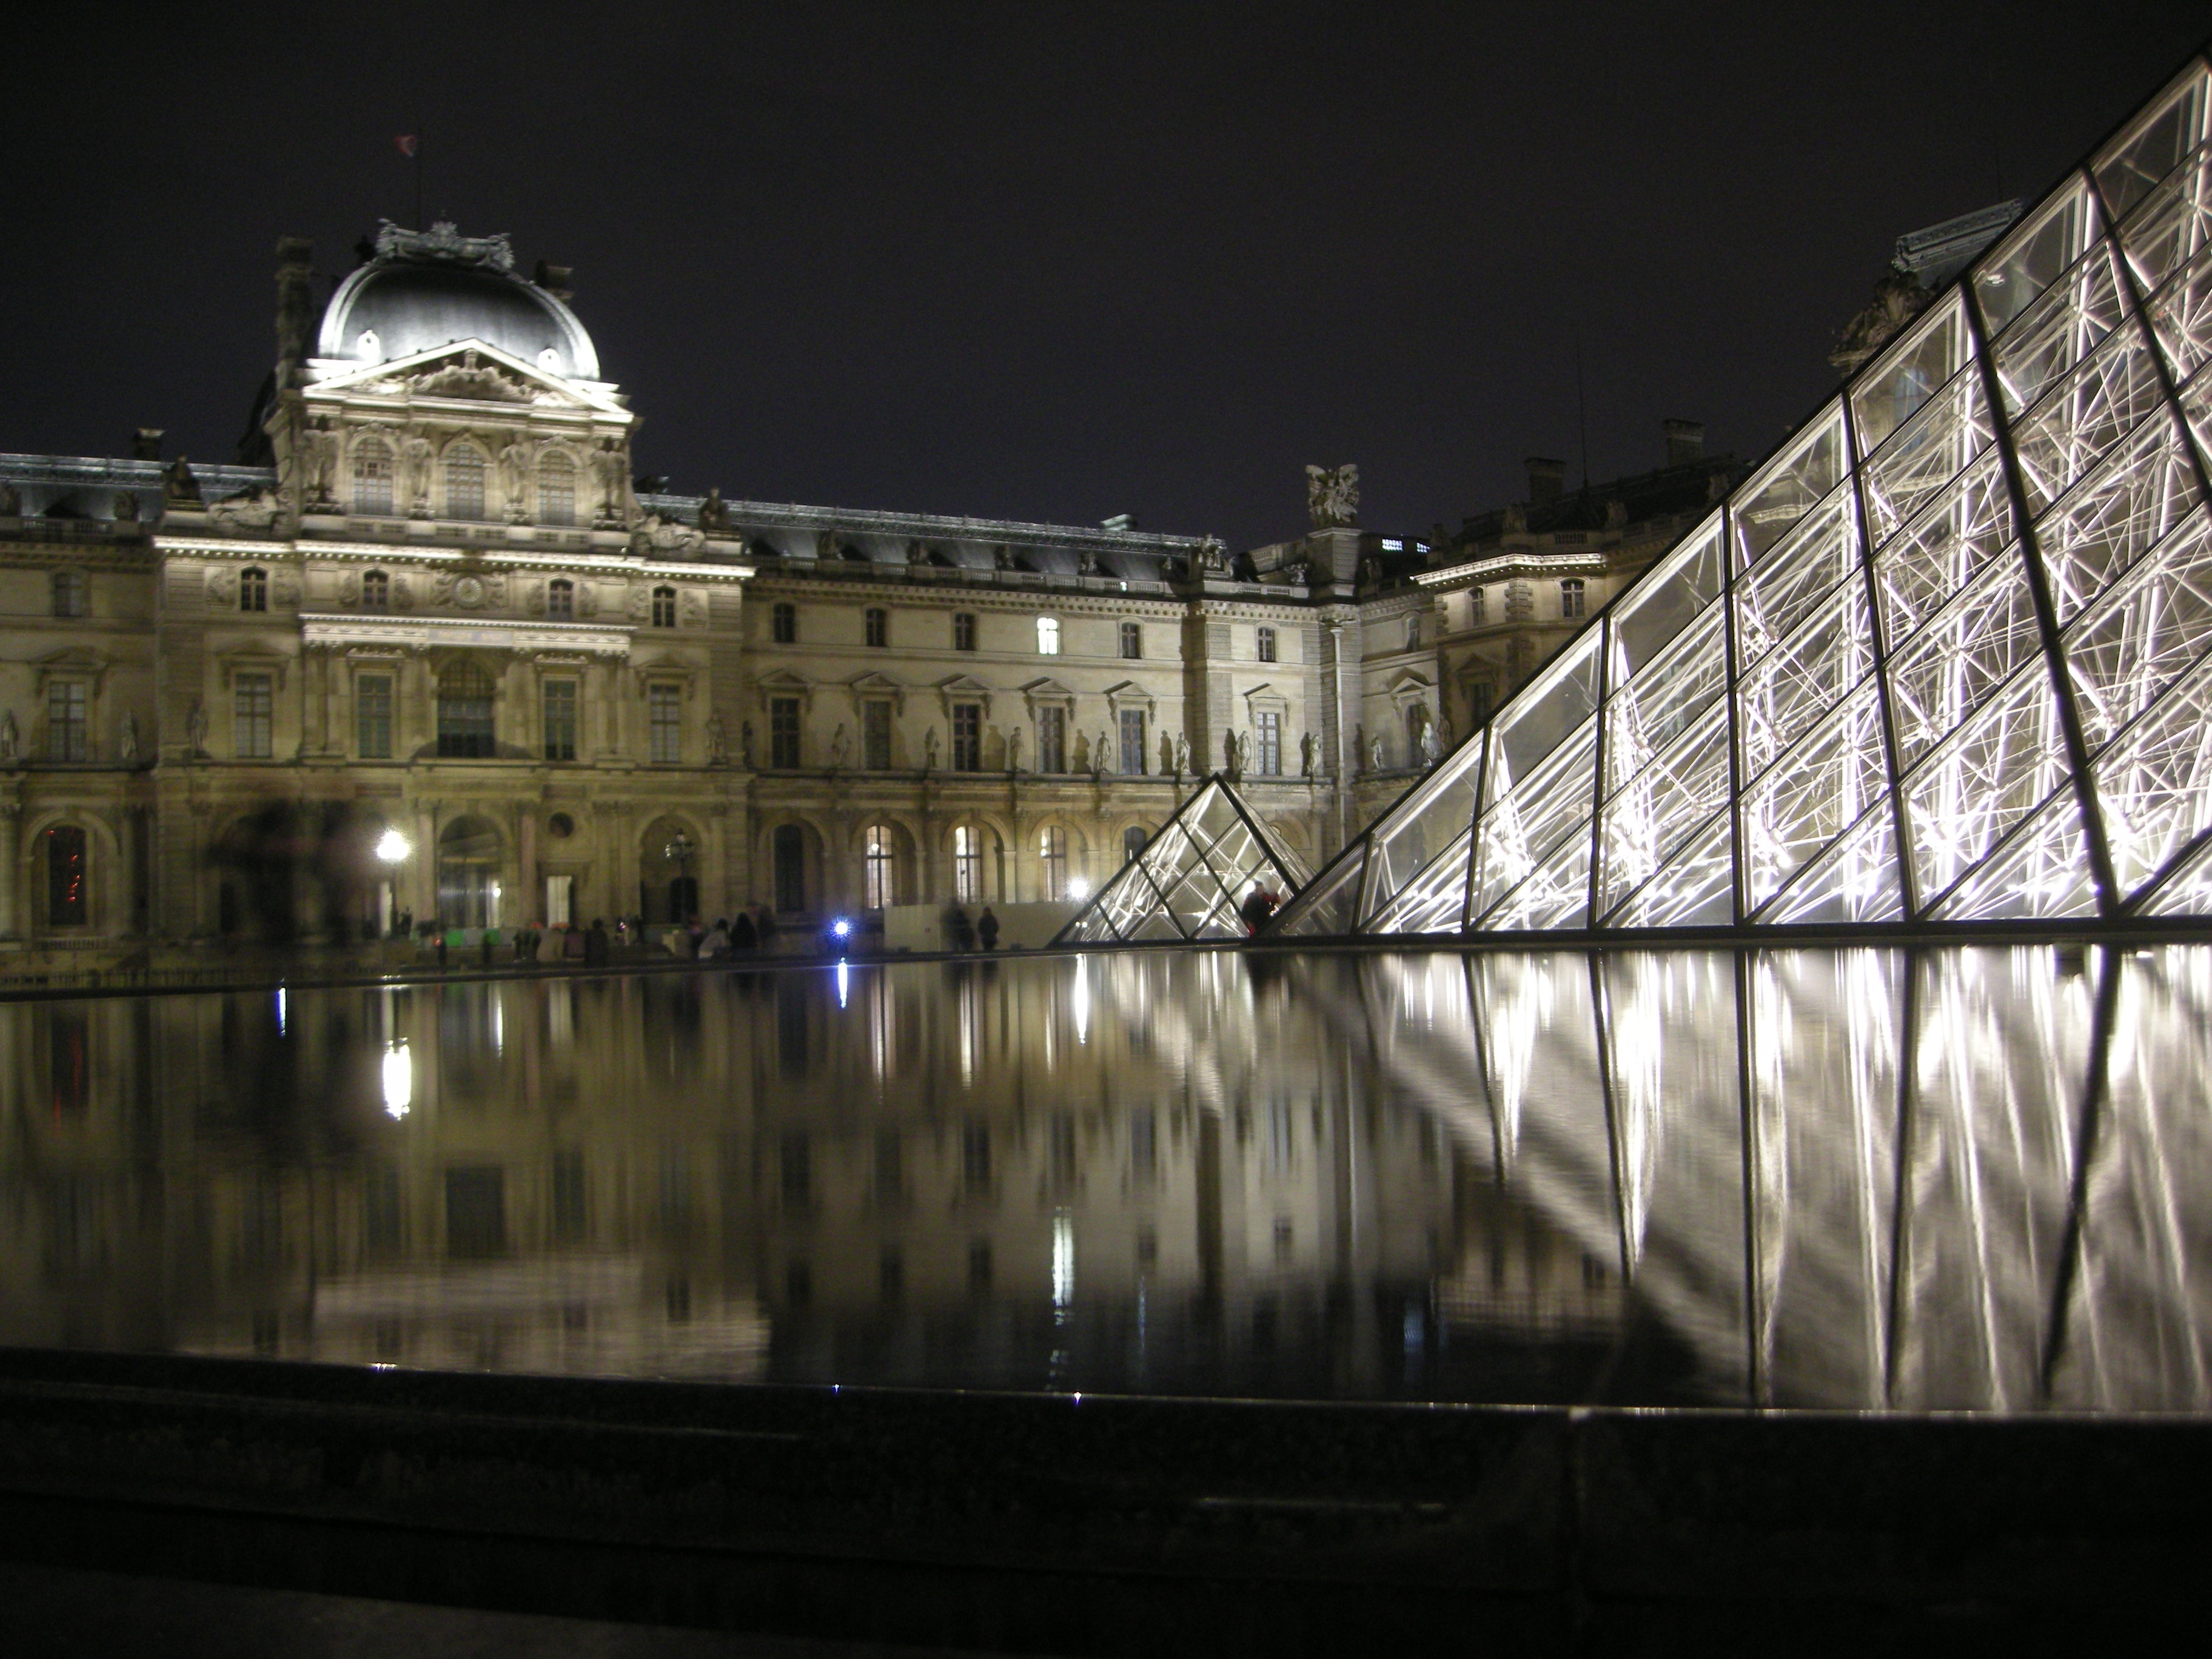
light, architecture, night, cityscape, evening, reflection, landmark, darkness, tourist attraction, shape, urban area